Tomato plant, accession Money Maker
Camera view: vertical (180 deg); turntable rotation: 60 degrees
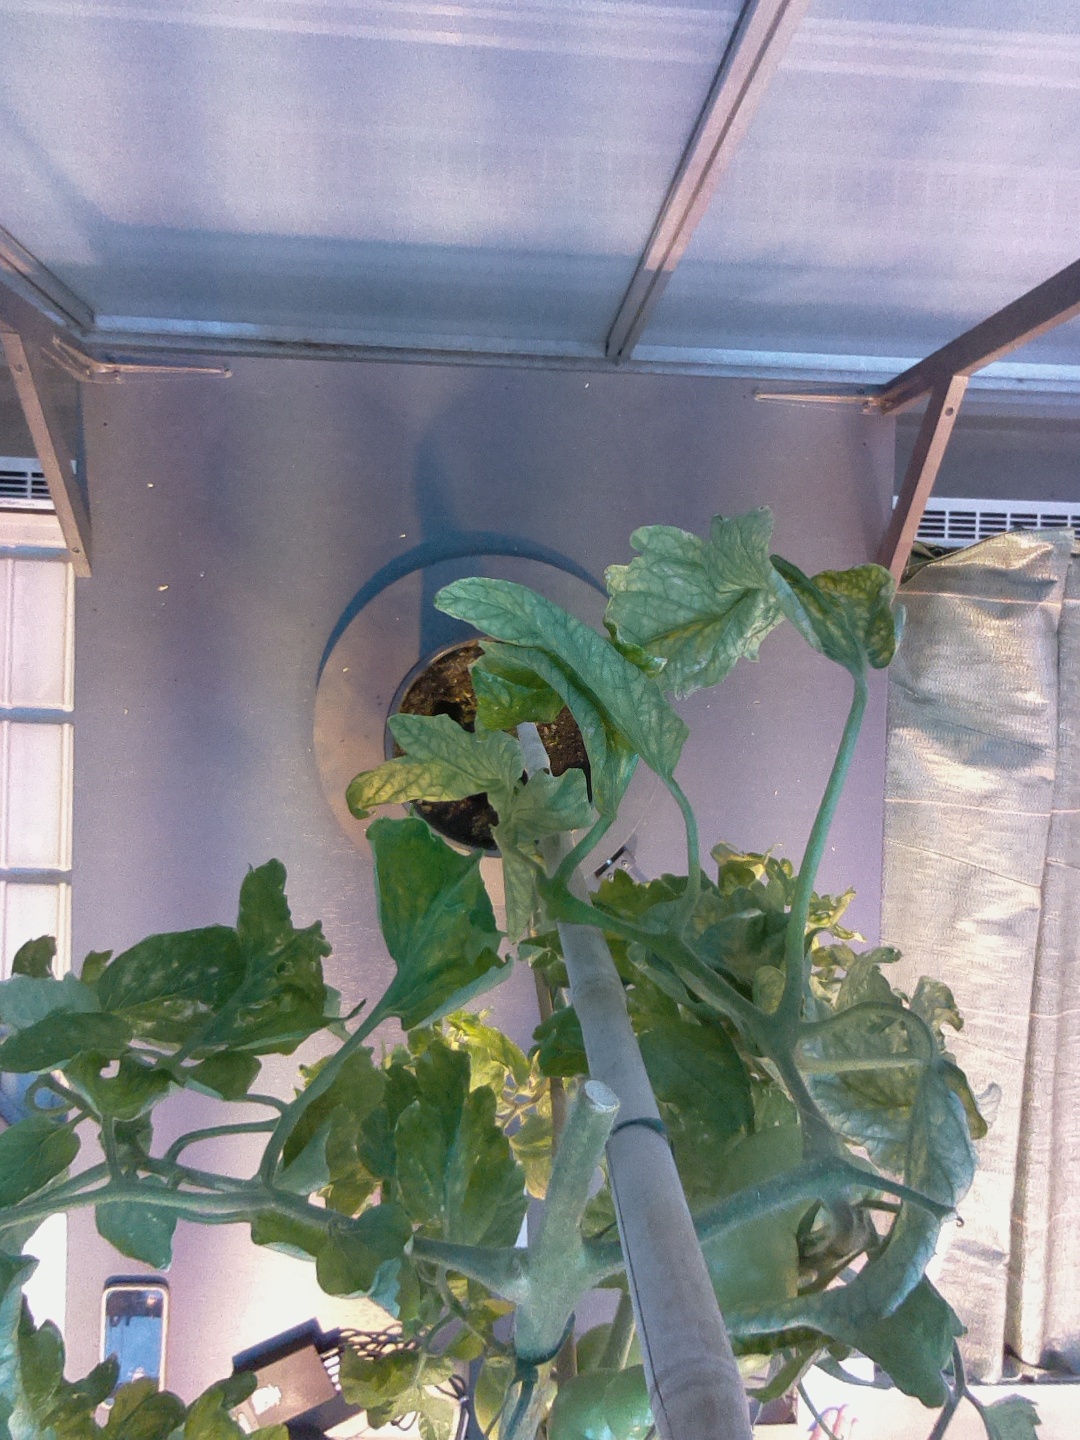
BBCH growth stage 78: 80% -90% of final fruit size